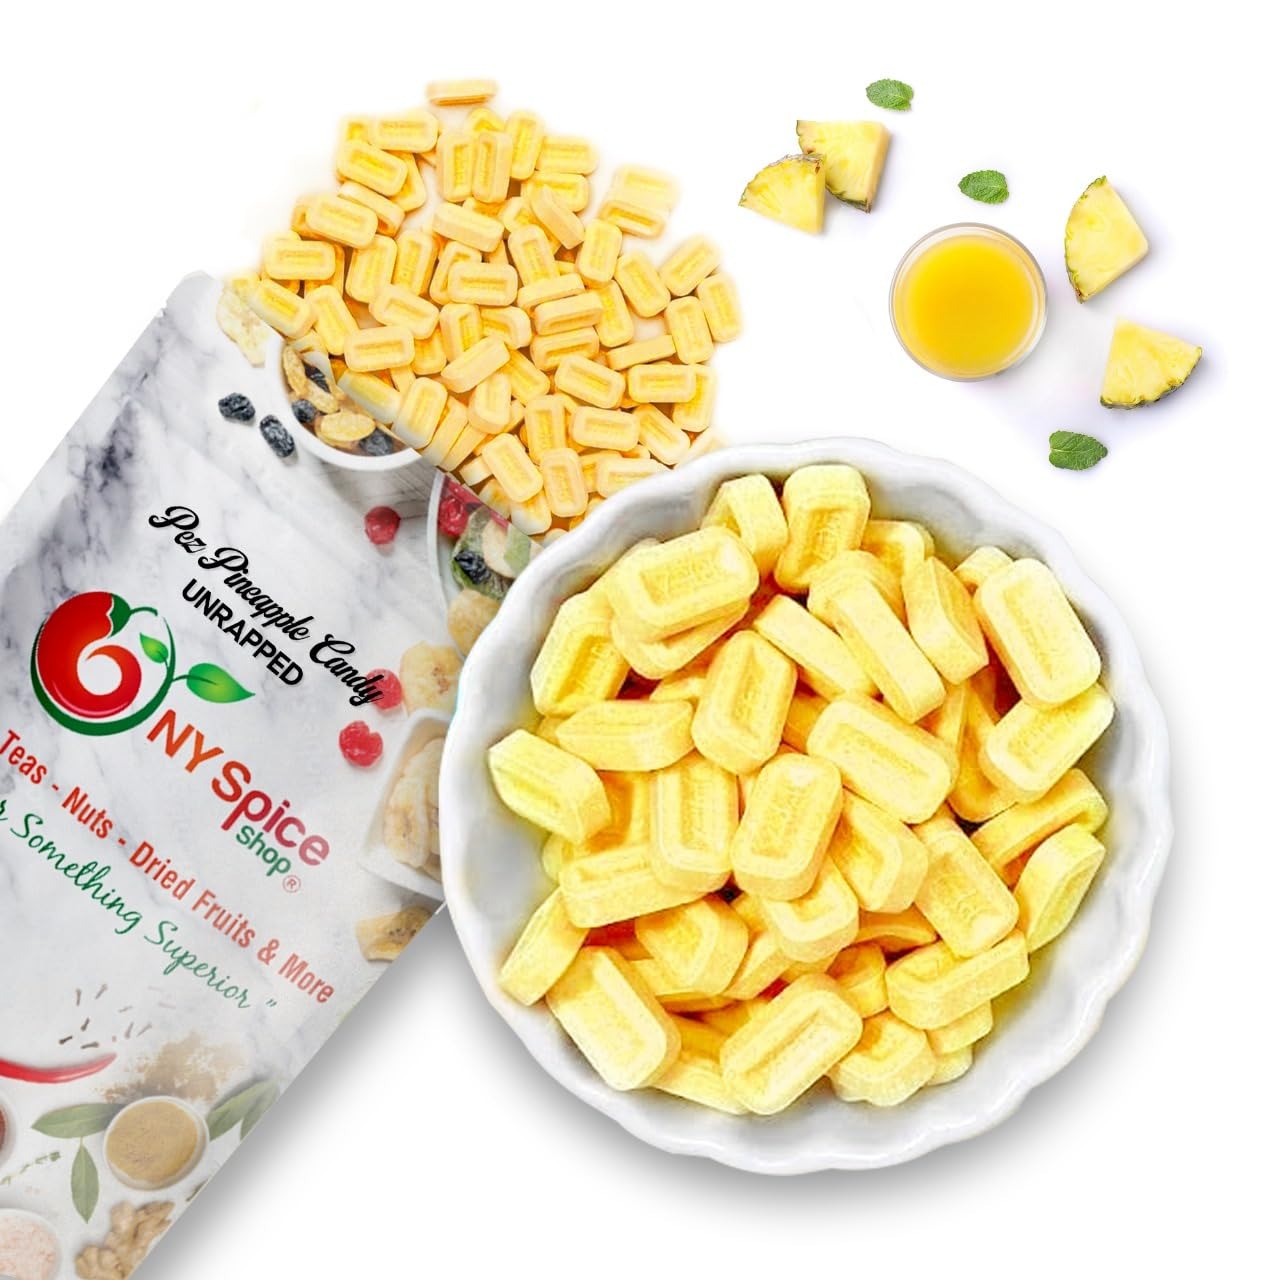
Item Name: NY SPICE SHOP Unwrapped Pez Candy Bulk - 1 Pound Pineapple Flavored Pez Candy - Party Decorations Pez Hard Candy - Sour Pez Small Candy
Bullet Point 1: PURE PEZ CANDY REFILLS, UNWRAPPED CONVENIENCE FOR EVERY OCCASION! - Enjoy the magic of unwrapped Pez candy, perfect for quick treats or sharing with friends and family. These pez candies are a hassle-free option for parties or daily snacking. Ideal as holiday candy, the pez refill bulk packs ensure you’re always stocked up. Whether for personal enjoyment or as bulk candy for events, these unwrapped delights save time while delivering sweet satisfaction!
Bullet Point 2: EFFORTLESS ENJOYMENT WITH UNWRAPPED PEZ CANDY, PERFECT FOR ALL OCCASIONS! - Relive sweet memories with unwrapped Pez candy, a timeless old-fashioned candy loved by all. Available in pez candy bulk, it’s perfect for parties, movie nights, or quick treats. This classic pez candy is easy to enjoy and convenient for sharing. Stock up on candy bulk for every celebration and indulge in the simplicity and sweetness of Pez anytime!
Bullet Point 3: FUN AND FLAVOR WITH UNWRAPPED PEZ CANDY – PERFECT PARTY TREATS! - Experience the joy of unwrapped Pez candy with vibrant and playful designs that delight both kids and adults. These bulk Pez candy treats are perfect for every celebration. Stock up on Pez refills packs to fill your candy pack or create charming party favor candy displays. Add a burst of fun and flavor to parties, gatherings, or candy bowls with these eye-catching delights!
Bullet Point 4: DISCOVER THE DELIGHTFUL FLAVORS OF PEZ CANDY REFILL – PERFECT FOR ANY OCCASION! - Unwrap the joy of Pez candy refill with a variety of classic Pez refill flavors, perfect for wedding candy or as top Birthday gifts. From the refreshing taste of watermelon to the tangy zing of blue raspberry, there's a flavor for everyone. These delightful treats come in convenient candy pack sizes, making them a fun addition to holiday candy bowls and gift bags, ensuring every candy lover is satisfied!
Bullet Point 5: TINY TREATS, BIG SMILES, ENJOY FRESH PEZ CANDY WITH EVERY BITE! - Indulge in the classic taste of Pez candy, available in convenient pez candy bulk options. Our bulk Pez candy ensures that you always have enough to share. With Pez refills packs in a variety of flavors, each treat stays fresh with resealable packaging that locks in peak freshness. Perfect for holiday candy decorations or as party food, these unwrapped PEZ smarties will delight guests with every bite!
Product Description: <b>DELICIOUS DECORATIONS BULK PEZ NATURAL FRUITS FLAVOUR CANDY IS READY TO EAT, NO DISPENSER NECESSARY. UNWRAPPED, LOOSE PEZ. <br><br> UNLOCK THE JOY OF CANDY PEZ —NOW WITHOUT THE HASSLE! <br><br> THIS CANDY FITS IN ANY STANDARD-SIZE PEZ DISPENSER<br><br> DIVE INTO THE UNWRAPPED PEZ CHRISTMAS PARTY DECORATIONS EXPERIENCE TODAY AND SAVOR THE SIMPLICITY! </b><br><br> <li>Have you ever thought to yourself, "Man, I wish I could eat the christmas table decor candy Pez without having to struggle through the wrapper or dispenser?” <li>Well, now you can! enjoy natural fruit flavor unwrapped pez christmas candy bulk, full of the delicious flavor and satisfying texture you know and love but without that pesky wrapper! <li>Pez fruit candy unwrapped is a delightful assortment of colorful and flavorful christmas candy dish that tantalize the taste buds with a burst of fruity goodness. <li>Perfect for Birthdays, Pinatas, Candy Jars, Trick or Treat, Teacher Prize, & Guilt-Free Snacking! <br><br> <b>UNWRAP PURE DELIGHT WITH PEZ FRUIT CANDY CHRISTMAS CANDY BOWL! </b><br><br> <li>Also Perfect for quenching your sweet cravings or sharing with friends and family, our bulk christmas candy mixed fruit candy unwrapped is a celebration of nature's candy bowl. <li>Each delightful piece encapsulates the vibrant essence of orchards and tropical groves, bringing you the flavors of paradise in every christmas treats. <li>Enjoy the burst of fruity goodness christmas treats and let the celebration begin! <br><br> <b>HERE AT NY SPICE SHOP, WE PACK THE FRESHEST & BEST TASTING CANDY FOR ALL OF LIFE'S SWEET OLD FASHIONED CHRISTMAS CANDY! </b>
Value: 16.0
Unit: Ounce

Price: 11.99